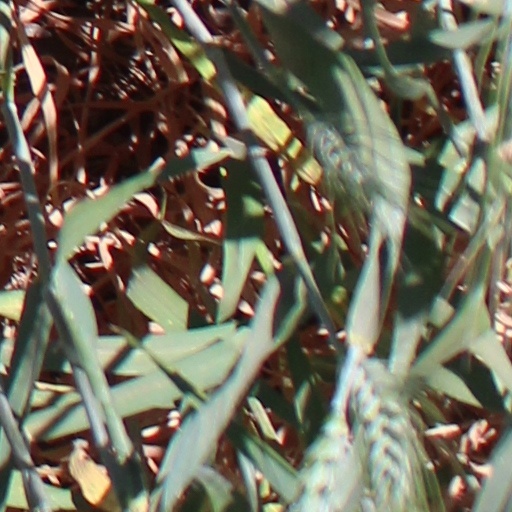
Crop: wheat